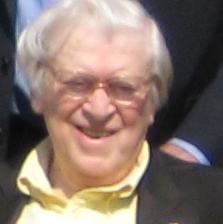
Age: 87